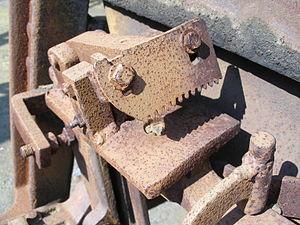
Une vieille pièce de mécanisme, évoquant la tête d’une bête fantastique.
Une paréidolie est un phénomène psychologique, impliquant un stimulus vague et indéterminé, plus ou moins perçu comme reconnaissable.